Dad's Army

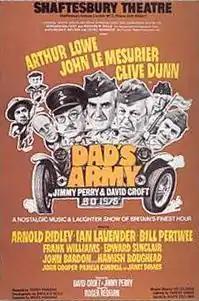
A poster advertising the stage show

In 1975, "Dad's Army" transferred to the stage as a revue, with songs, familiar scenes from the show and individual "turns" for cast members. It was created by Roger Redfarn, who shared the same agent as the series' writers. Most of the principal cast transferred with it, with the exception of John Laurie, who was replaced by Hamish Roughead. Following James Beck's death two years earlier, Walker was played by John Bardon.